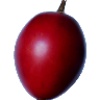
Label: tamarillo